Berlin Immigration Office

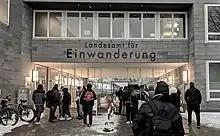
The entrance of the main building in March 2022.

The Berlin Immigration Office was founded in 2020 from the which was until then a division of the (LABO). The 2020 reordering gave the "Ausländerbehörde" independent status as a state-level , a first among Germany's 16 states. Apart from the former "Ausländerbehörde," the Berlin Immigration Office also comprises some staff members who formerly worked for the LABO. An opening ceremony took place on 15 January 2020.